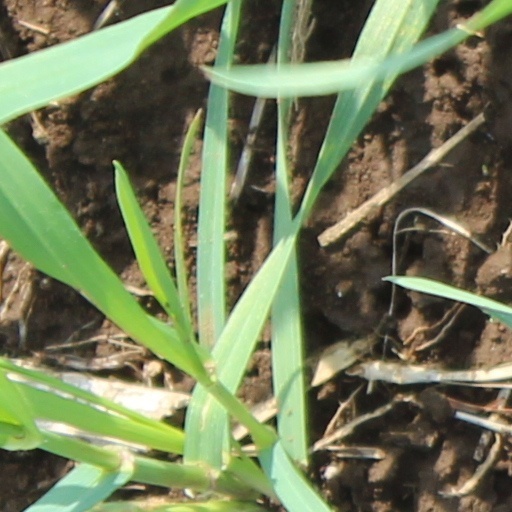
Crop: wheat